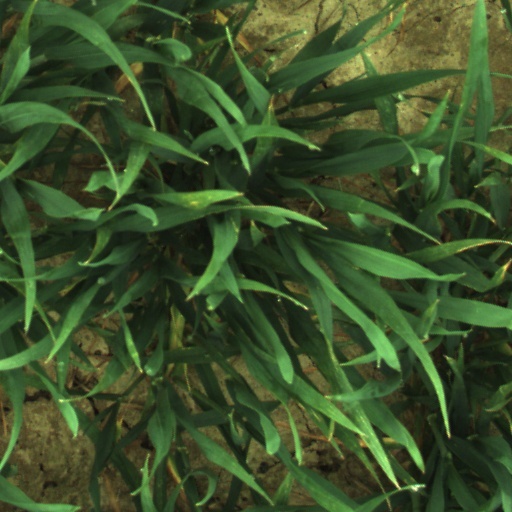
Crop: wheat